Fred Bachrach

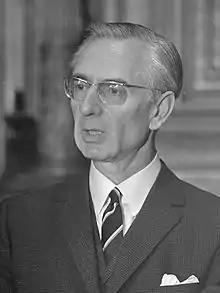
Albert Gustave Herbert Bachrach (1968)

Albert Gustave Herbert "Fred" Bachrach (9 December 1914 – 18 December 2009) was a Dutch literary and art historian of French and German descent whose academic work featured in a number of prominent exhibitions and research works in Britain and the Netherlands and who founded the Sir Thomas Browne Institute for the study of Anglo-Dutch relations at Leiden University. Bachrach had also served in the Dutch Army during the Second World War and spent three years as a Japanese prisoner of war, suffering starvation, torture, and deprivation that haunted him for the rest of his life.